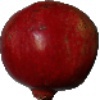
Label: Pomegranate 1